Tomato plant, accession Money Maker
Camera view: horizontal (90 deg, fisheye); turntable rotation: 330 degrees
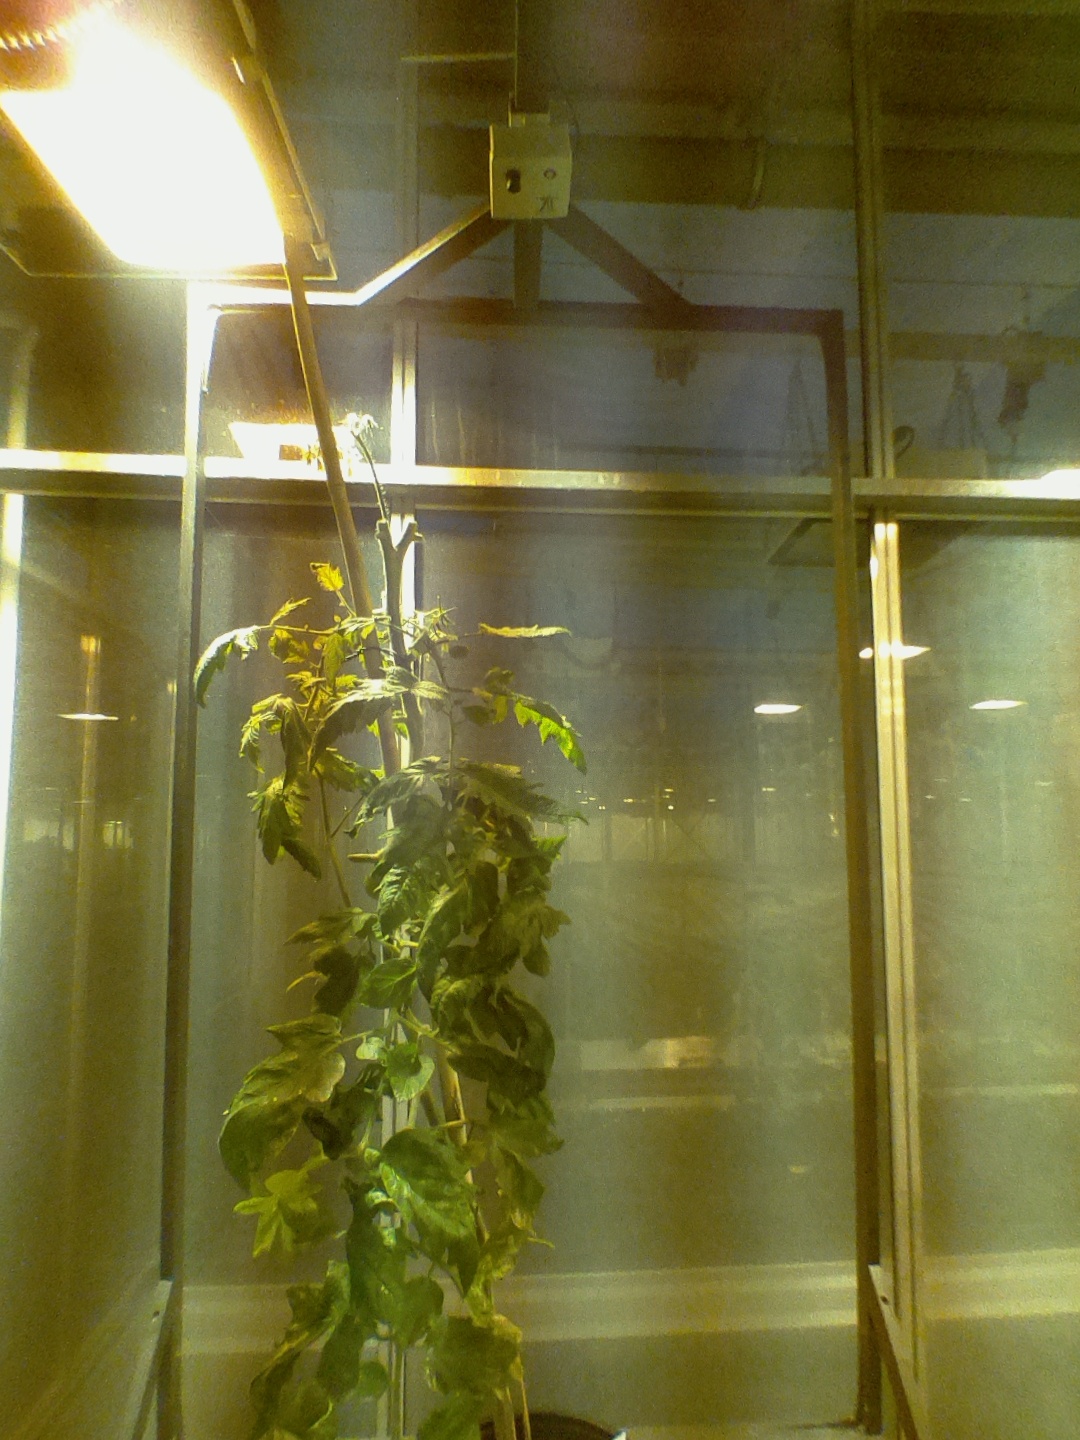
BBCH growth stage 74: 40%-50% of final fruit size